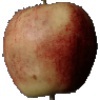
Label: Apple Red 3